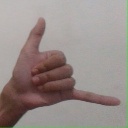
अक्षर: द